San Bruno, California

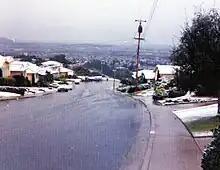
Rare snowfall in Crestmoor, February 5, 1976

San Bruno has a mild Mediterranean climate characterized by mild to warm, dry summers and cool, wet winters. San Bruno has much milder temperatures than most of the state. Owing to its relatively mild temperatures, the city's climate closely resembles that of an oceanic climate. Since 1927, the National Weather Service (formerly the U.S. Weather Bureau) has maintained a weather station at the nearby San Francisco International Airport (formerly Mills Field). According to the official records, January is the coldest month with an average high of and an average low of . Freezing temperatures occur on an average of only 1.3 days annually. The coldest winter temperature on record was on December 11, 1932, a day on which of snow also fell. A week-long cold spell in December 1972 caused hard freezes throughout the area, damaging trees and plants and causing some water pipes to break; the temperature dropped as low as at the airport and in Crestmoor, which also reported snow flurries several times that week. There was of snow at the airport on January 21, 1962, with several inches falling in the hills.